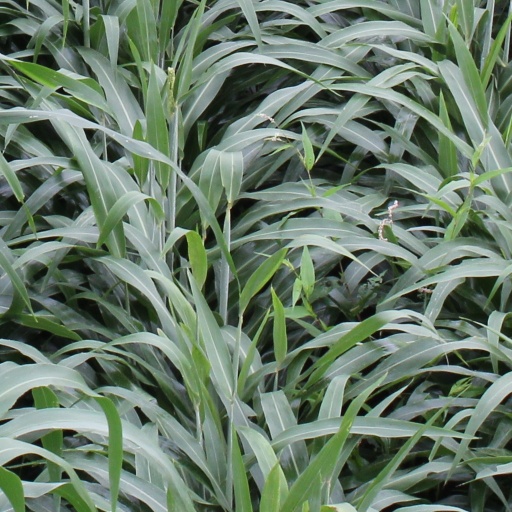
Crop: sorghum